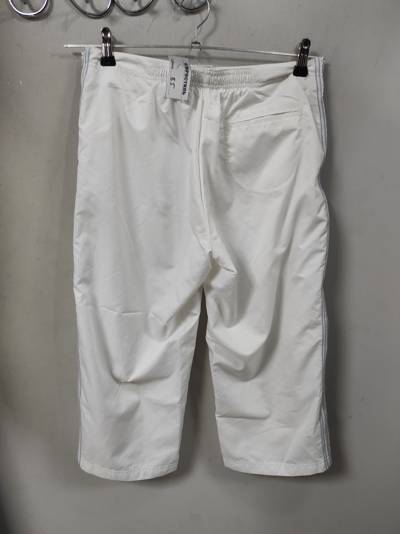
Waste category: clothes